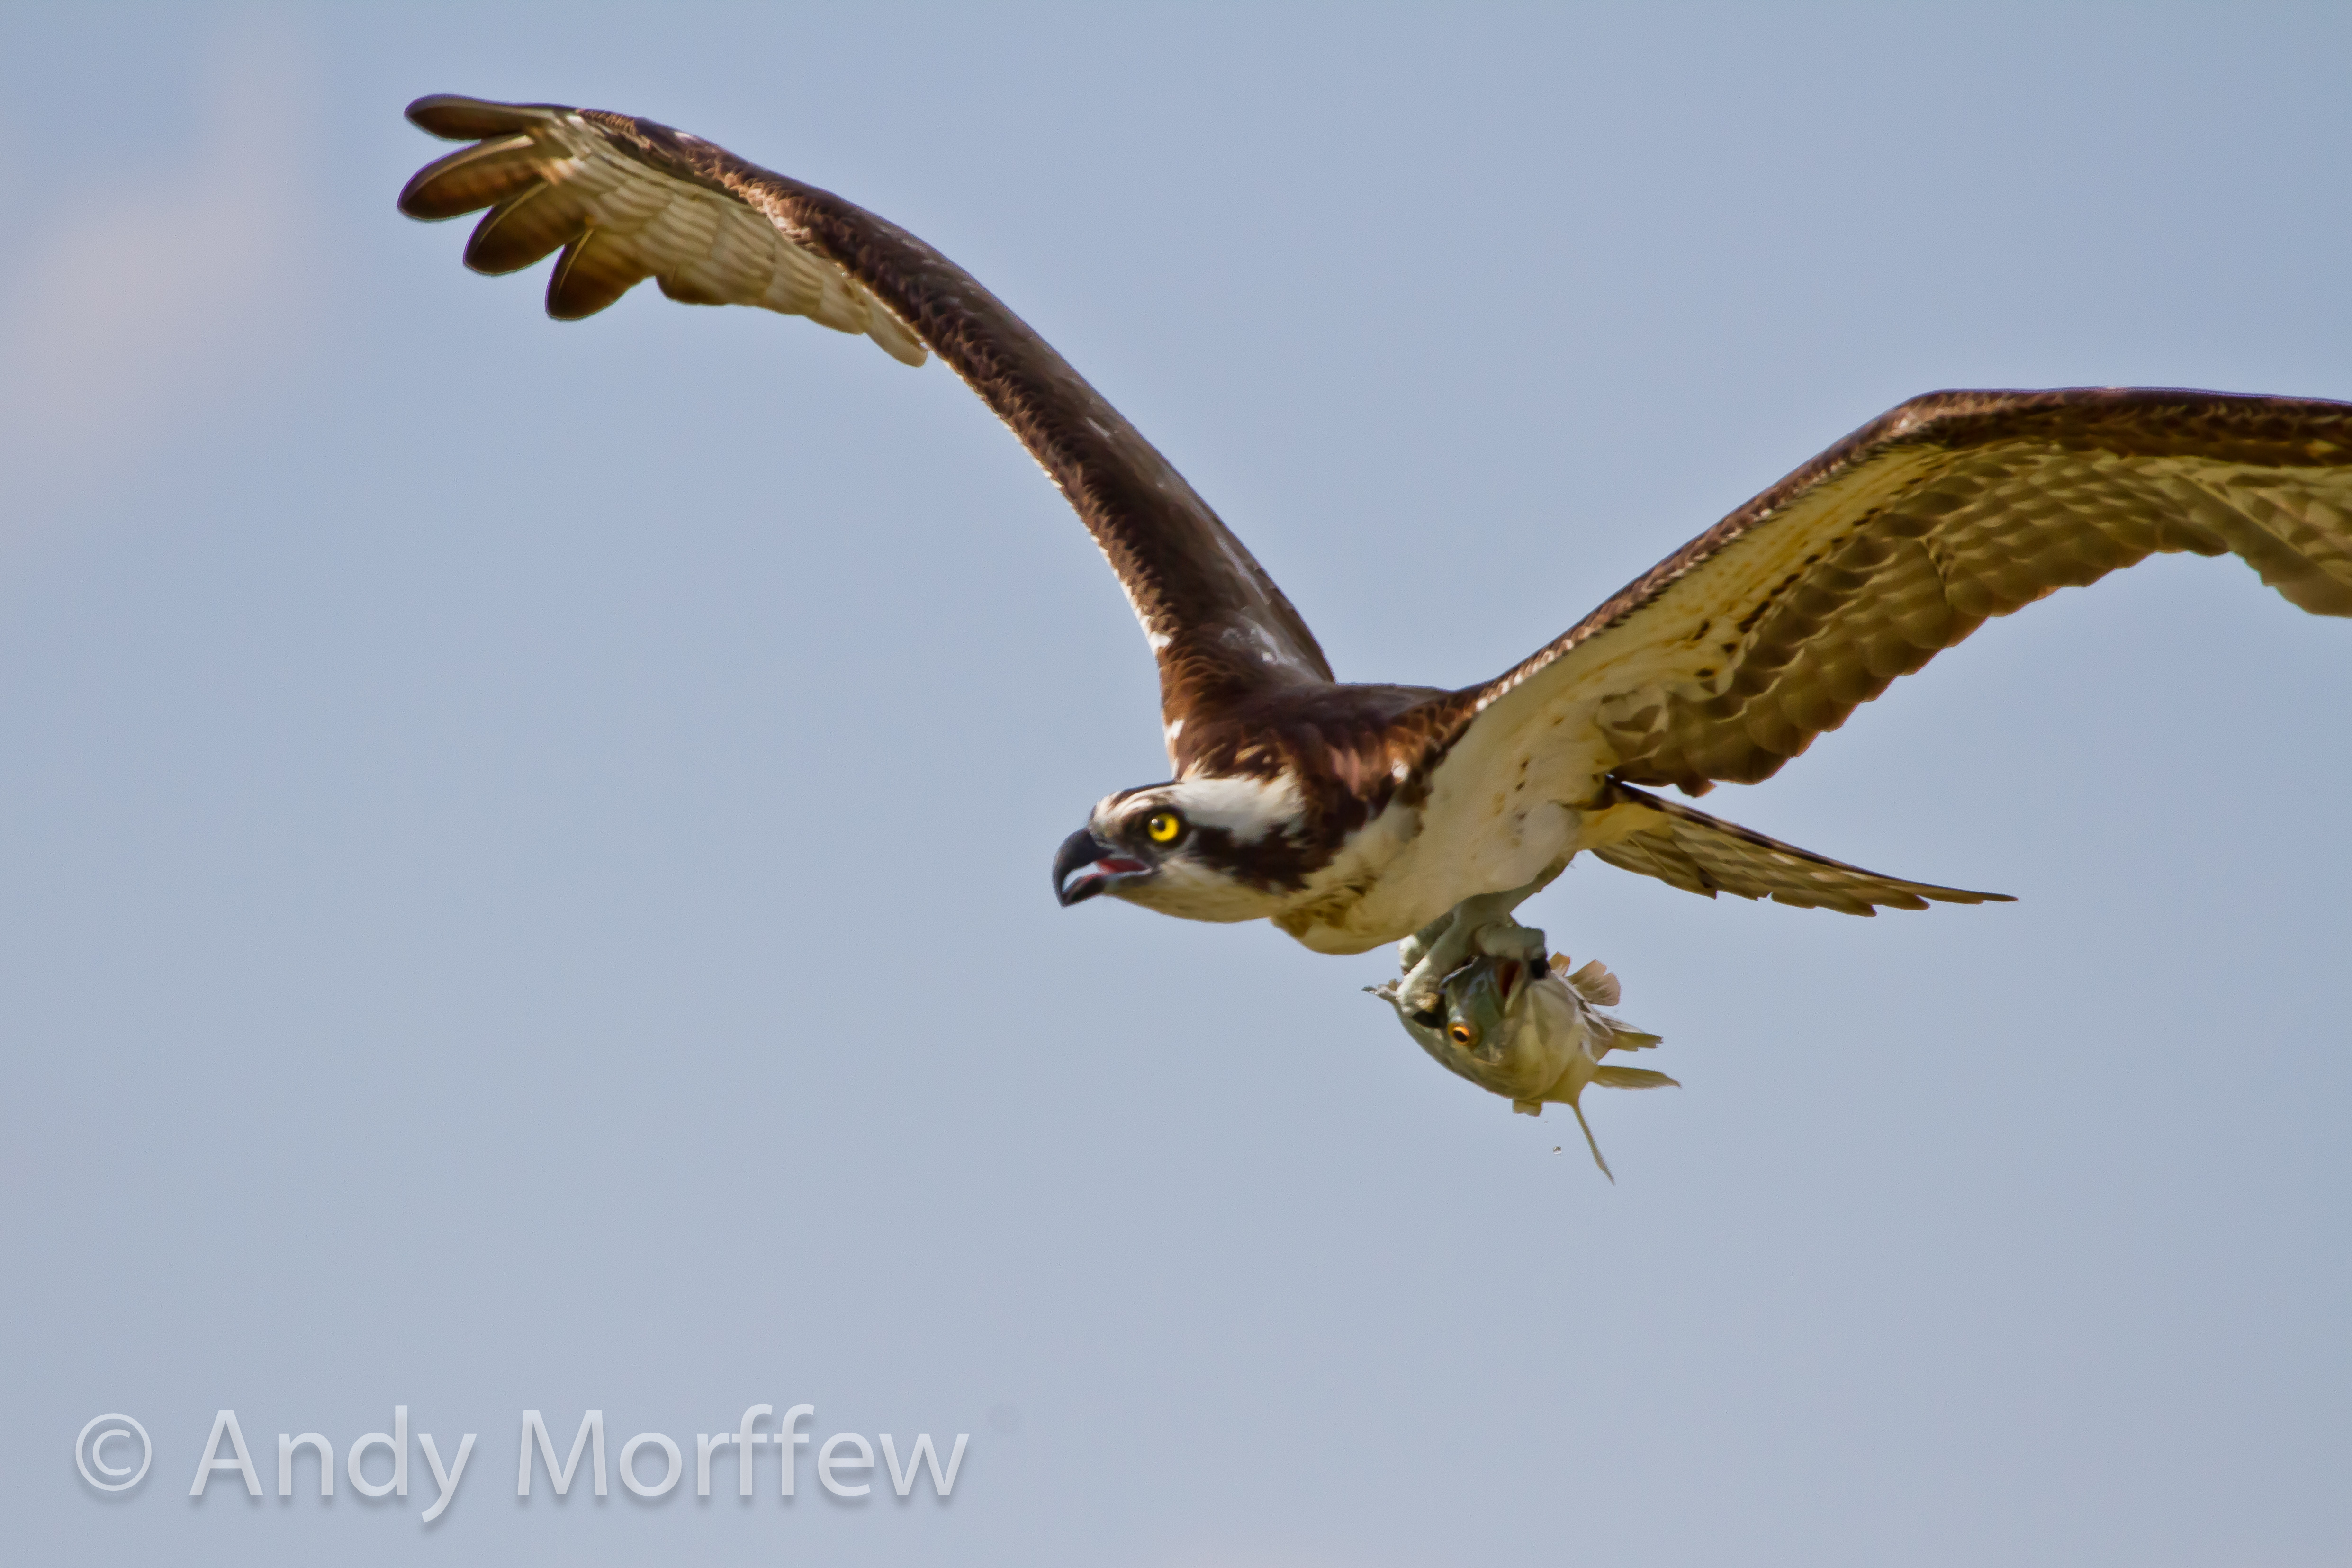
bird, wing, beak, flight, eagle, hawk, fish, fauna, bird of prey, bald eagle, vertebrate, osprey, birdperfect, vulture, falcon, florida, buzzard, inflight, bif, andymorffew, morffew, naturethroughthelens, naples, specanimal, accipitriformes